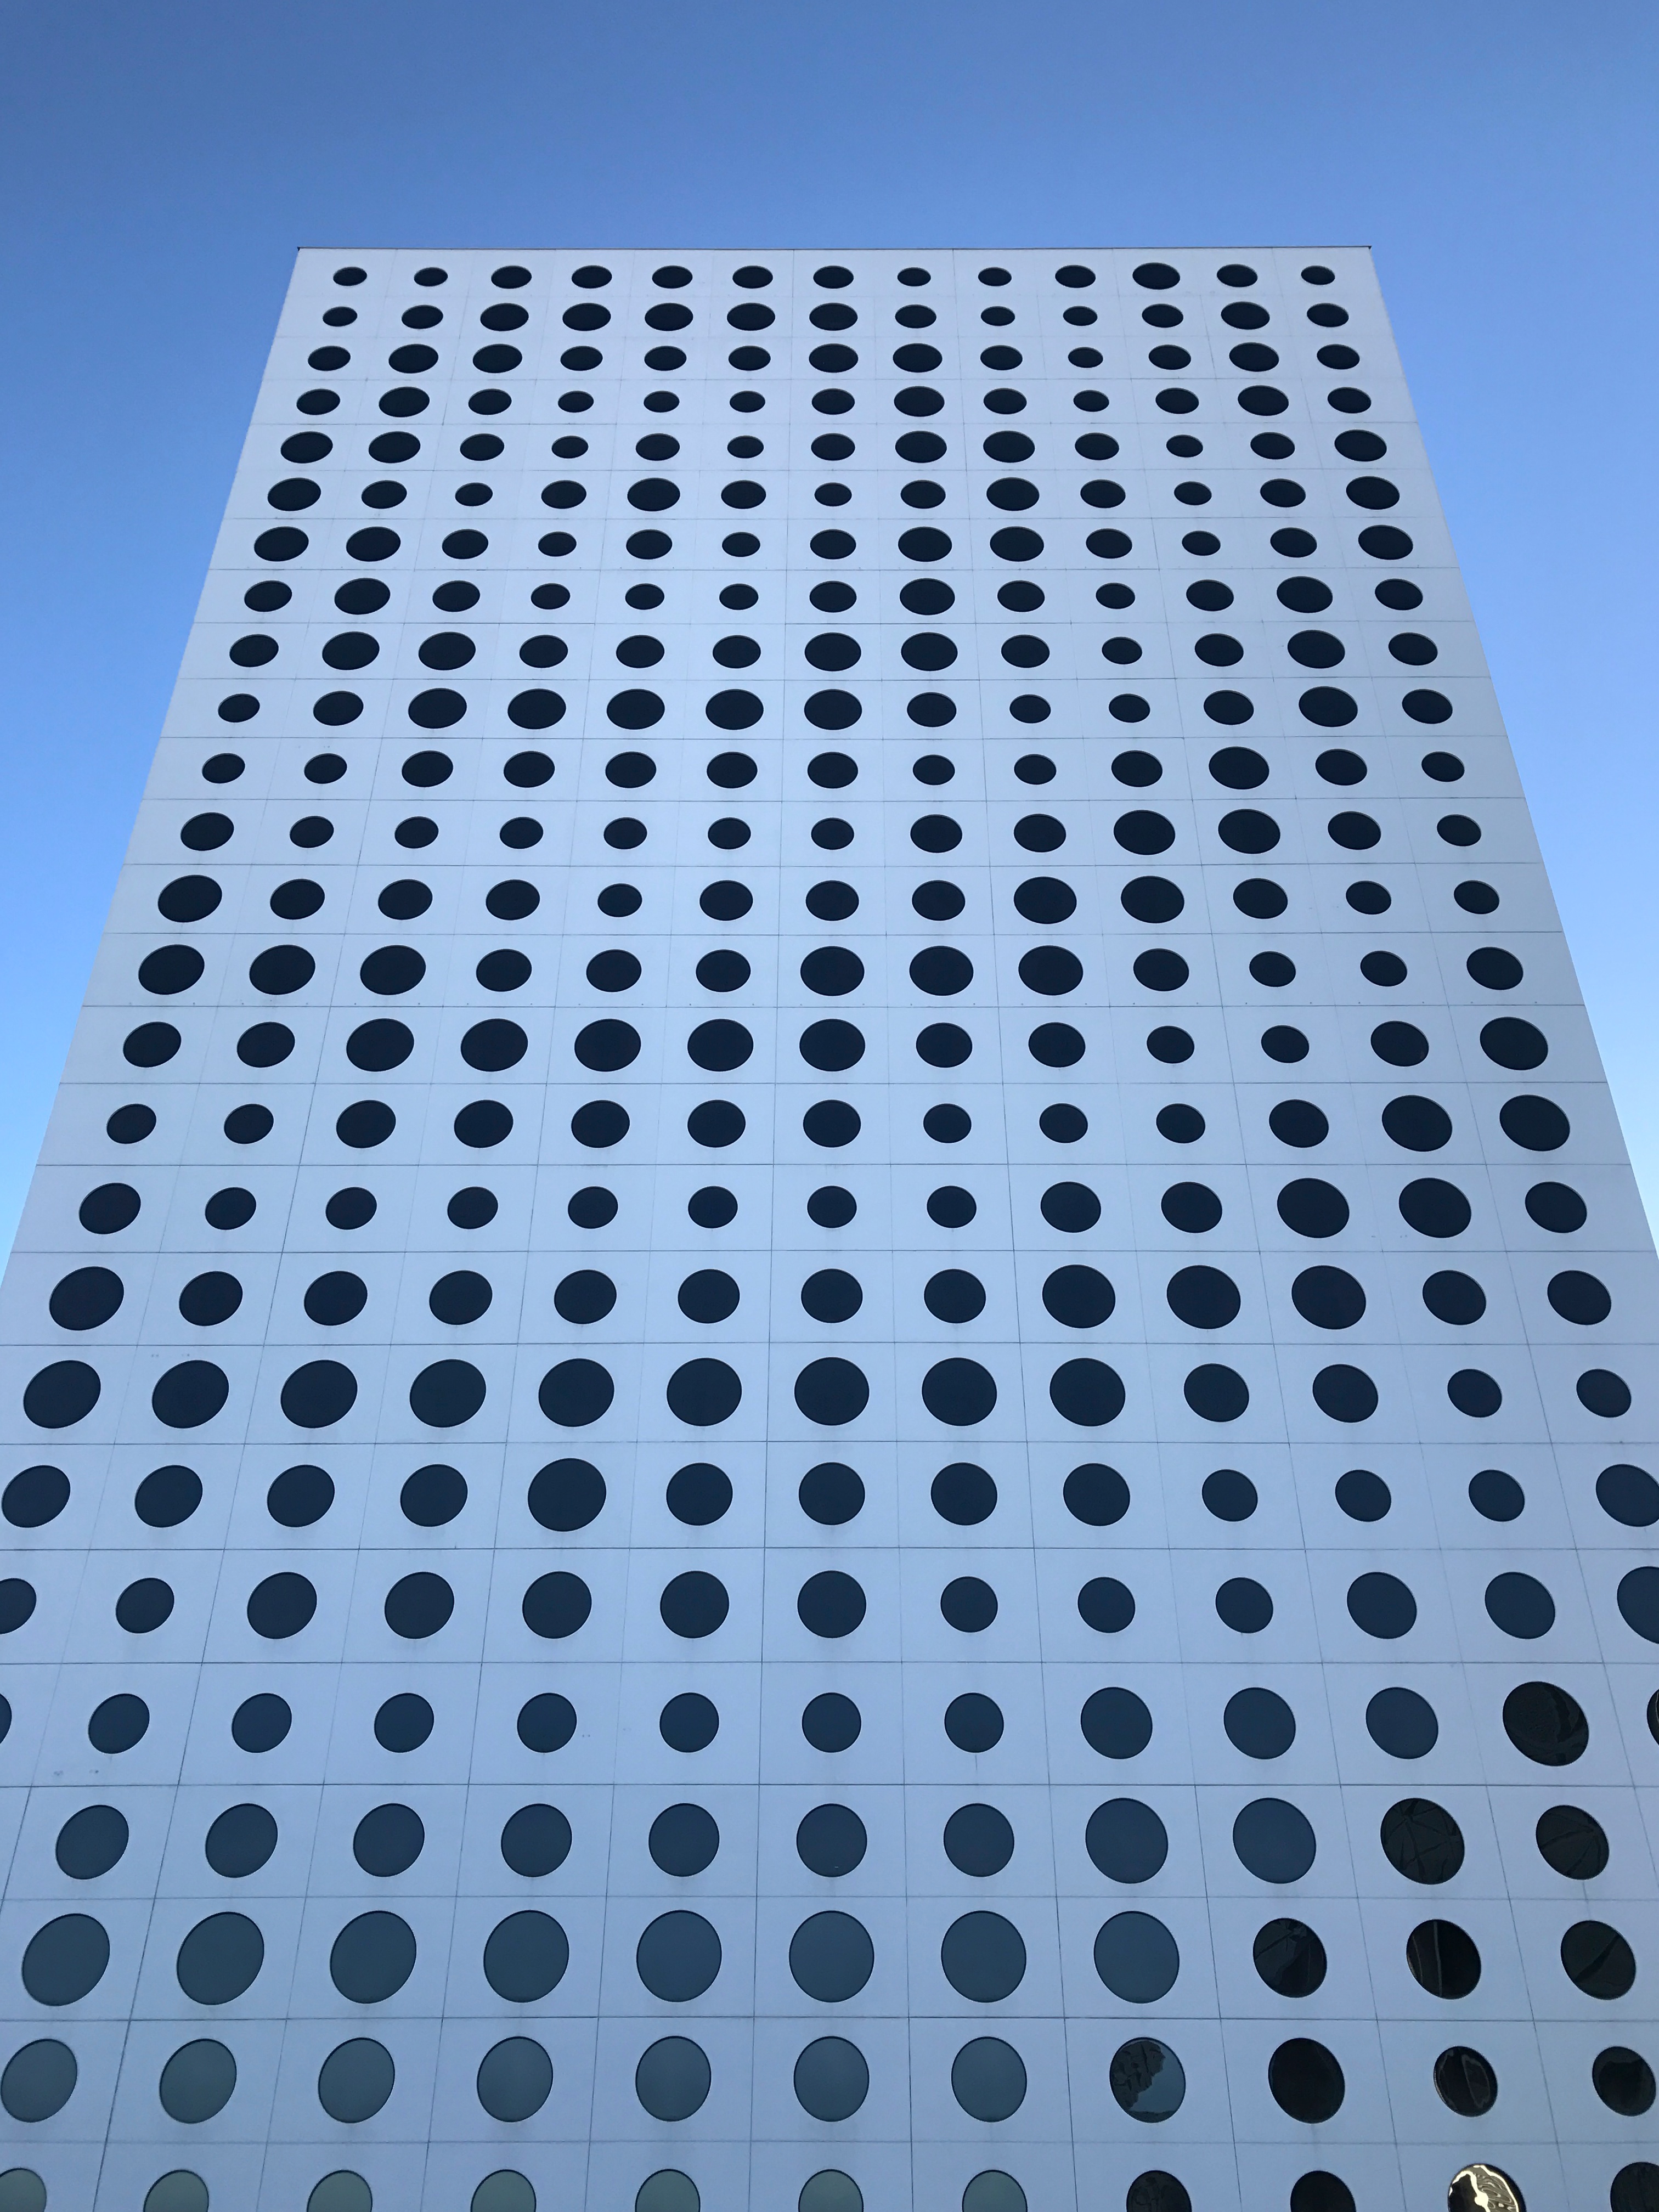
skyscraper, pattern, line, facade, tower block, circle, design, symmetry, shape